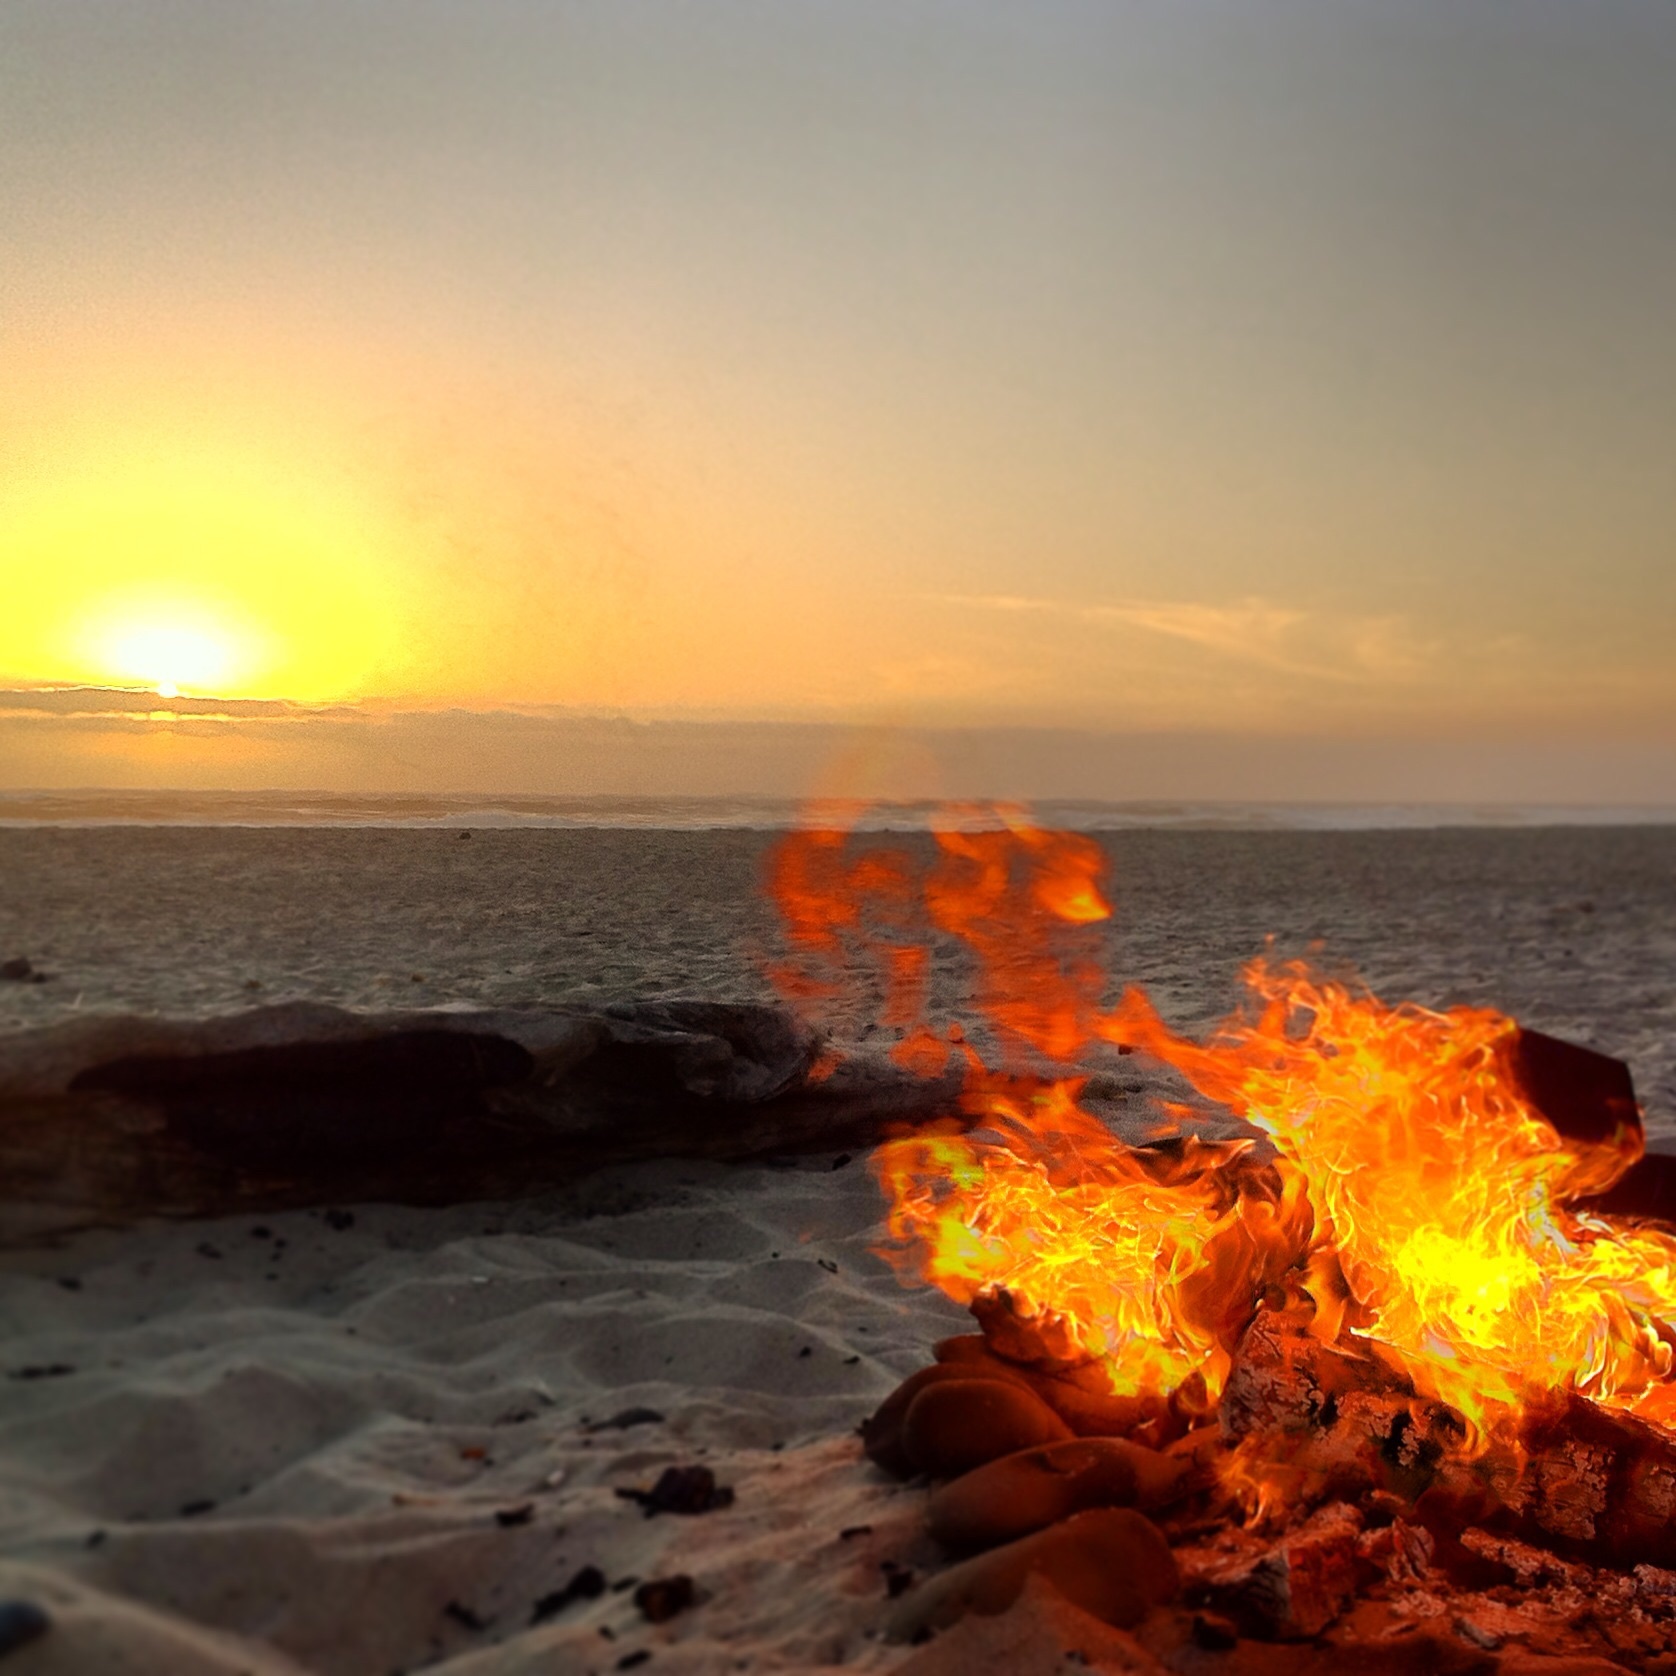
beach, sea, coast, rock, ocean, horizon, sunrise, sunset, sunlight, morning, shore, wave, dawn, dusk, evening, body of water, cape, afterglow, geological phenomenon, wind wave